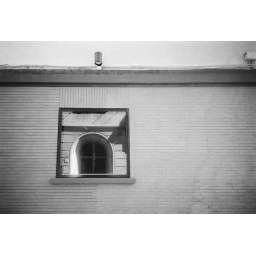
door in window